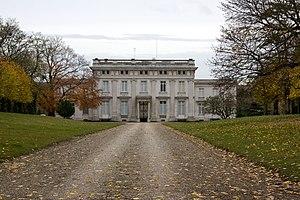
Écharcon est une commune française située dans le département de l'Essonne en région Île-de-France.
Le Hurepoix est un ancien pays de France devenu une petite région naturelle française, situé au sud de Paris, principalement dans le département de l'Essonne. La capitale historique en est Dourdan.
Le château d'Écharcon est un édifice situé sur le territoire de la commune d'Écharcon dans le département français de l'Essonne.